Cambodian Civil War

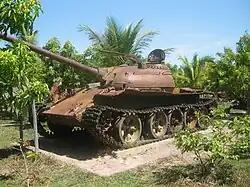
A memorial to the civil war in Siem Reap, Cambodia, with a rusted wreck of a Soviet-built T-54 main battle tank used during the war. Large numbers of T-54s were used by Cambodia during and after the bloody fighting of the conflict between 1970 and 1975, with many such wrecks (in various states of abandonment and disrepair) scattered all over the country today.

In the wake of the coup, Lon Nol did not immediately launch Cambodia into war. He appealed to the international community and to the United Nations in an attempt to gain support for the new government and condemned violations of Cambodia's neutrality "by foreign forces, whatever camp they come from." His hope for continued neutralism availed him no more than it had Sihanouk.